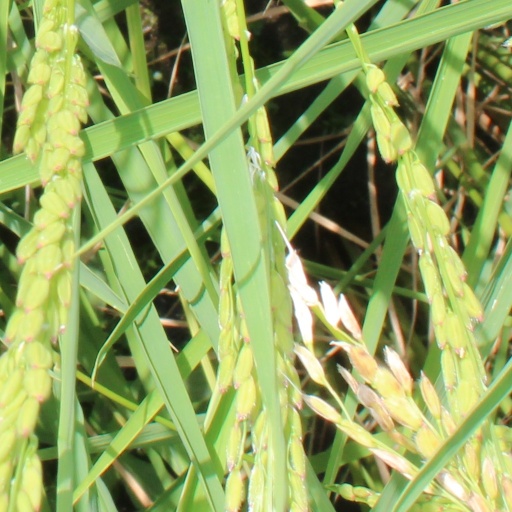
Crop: rice